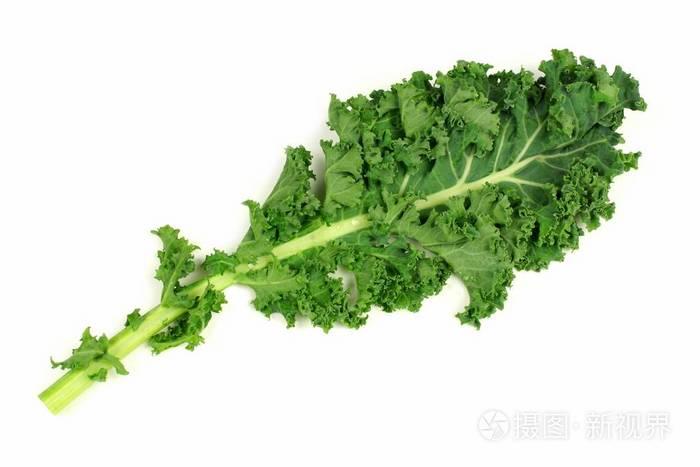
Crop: unknown
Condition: cabbage